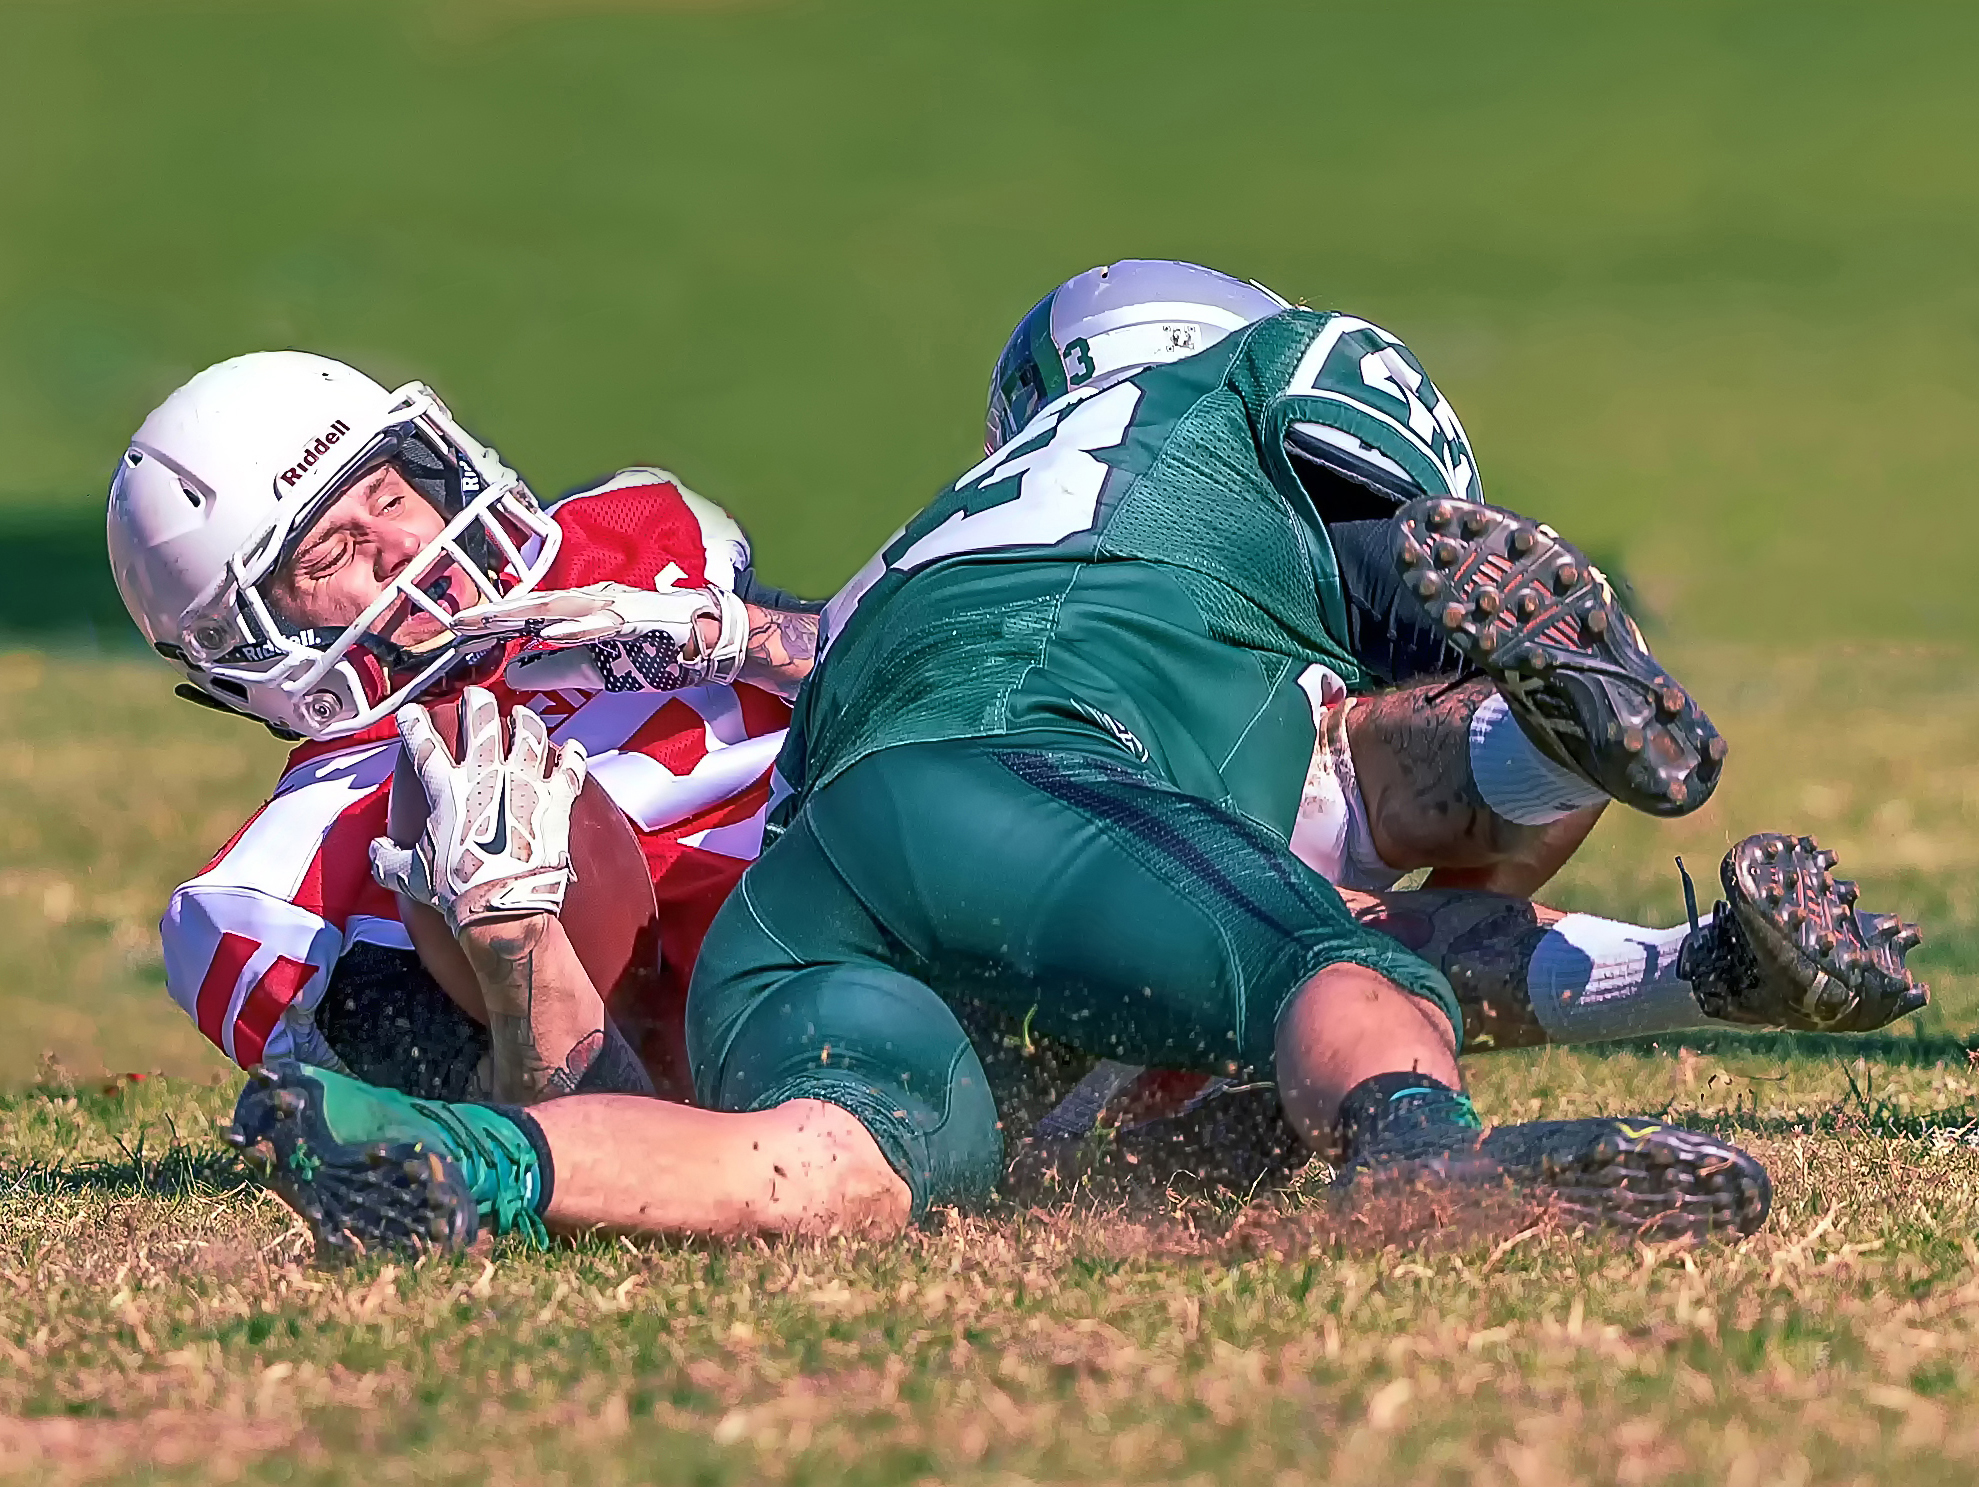
gridiron, victoria, american, football, tackle, men, team sport, protective gear in sports, games, grass, helmet, headgear, protective equipment in gridiron football, sports, american football, competition event, personal protective equipment, gridiron football, player, ball game, plant, football helmet, sports equipment, tournament, competition, stick and ball games, lacrosse, football equipment and supplies, championship, stick and ball sports, team